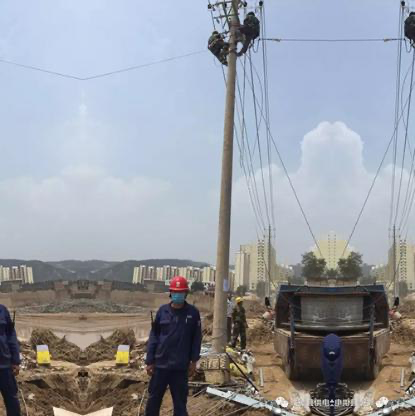
Objects in the image:
label: helmet
label: helmet